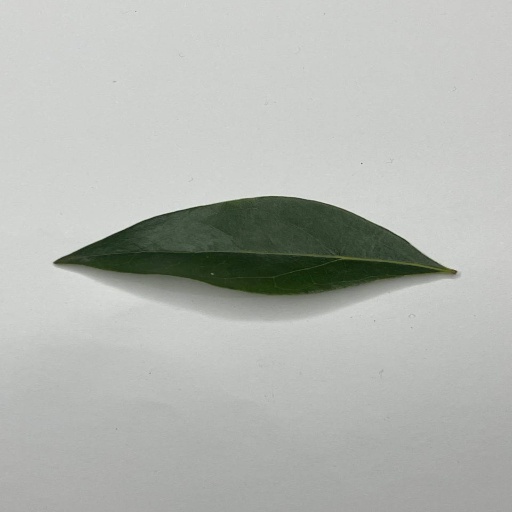
Species: Camphor
Leaf condition: Healthy Leaf